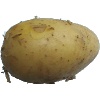
Label: white_potato